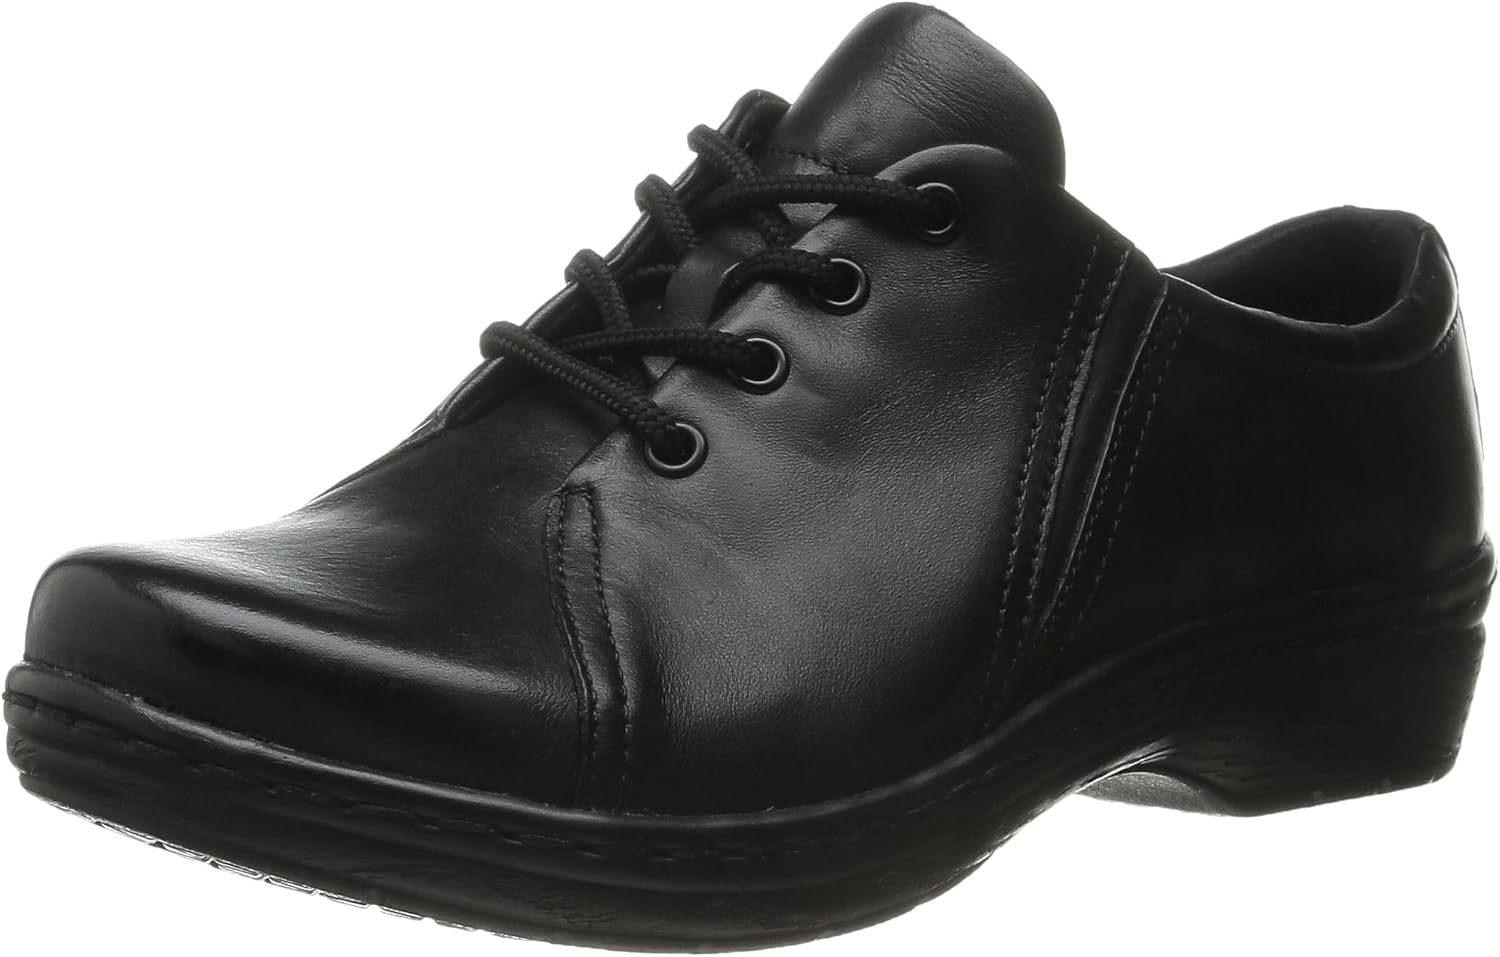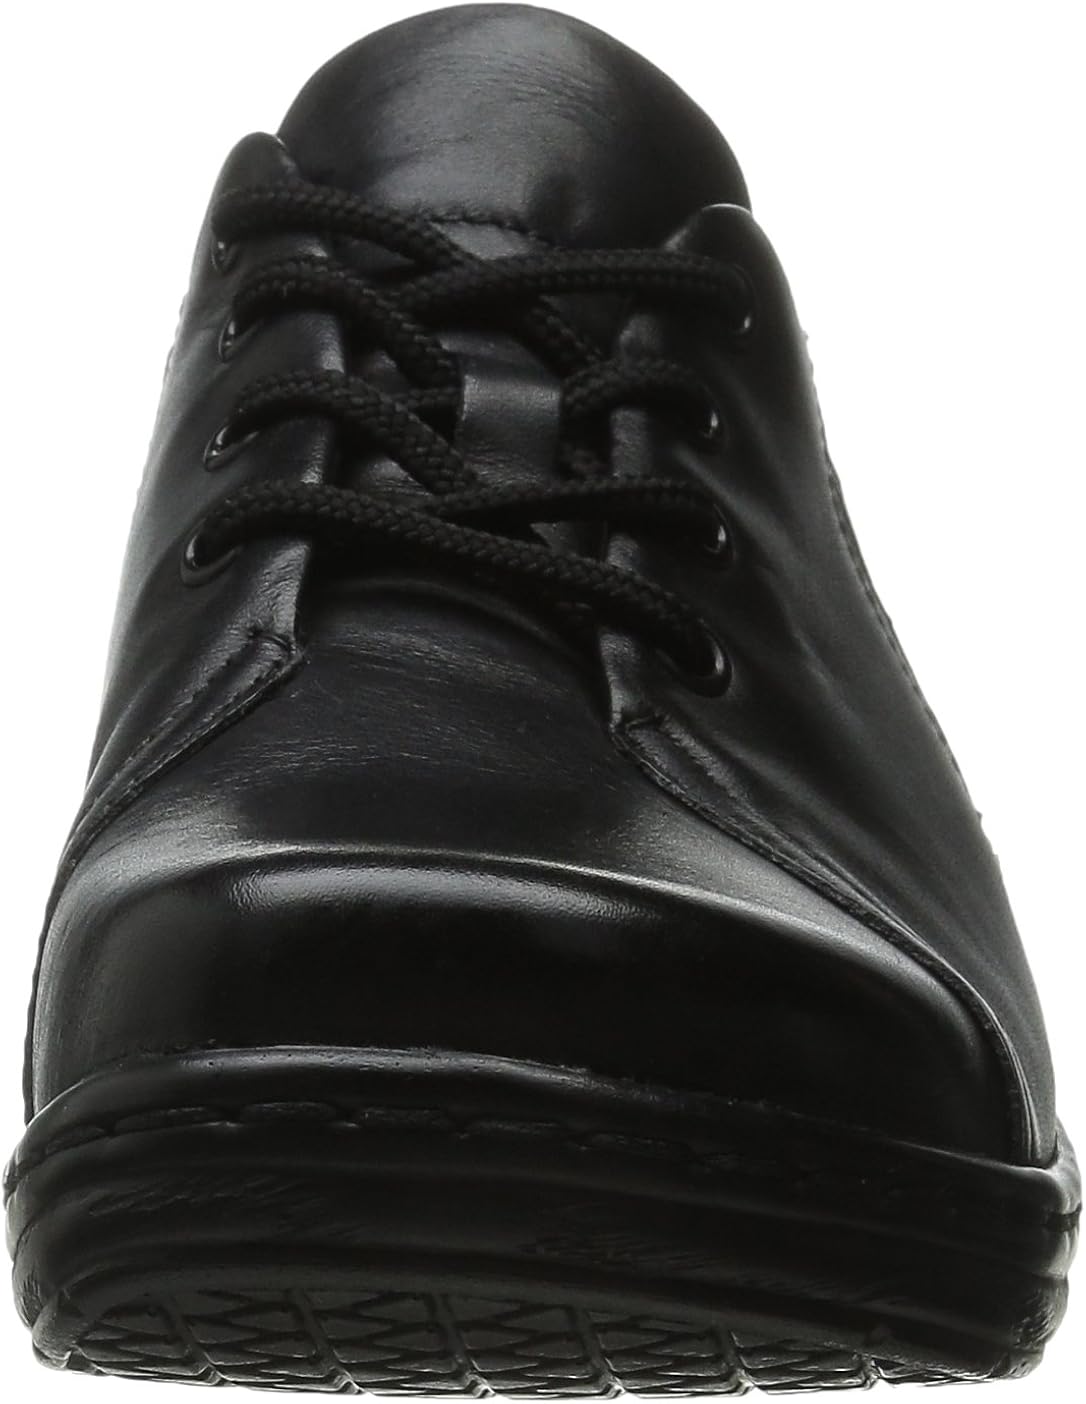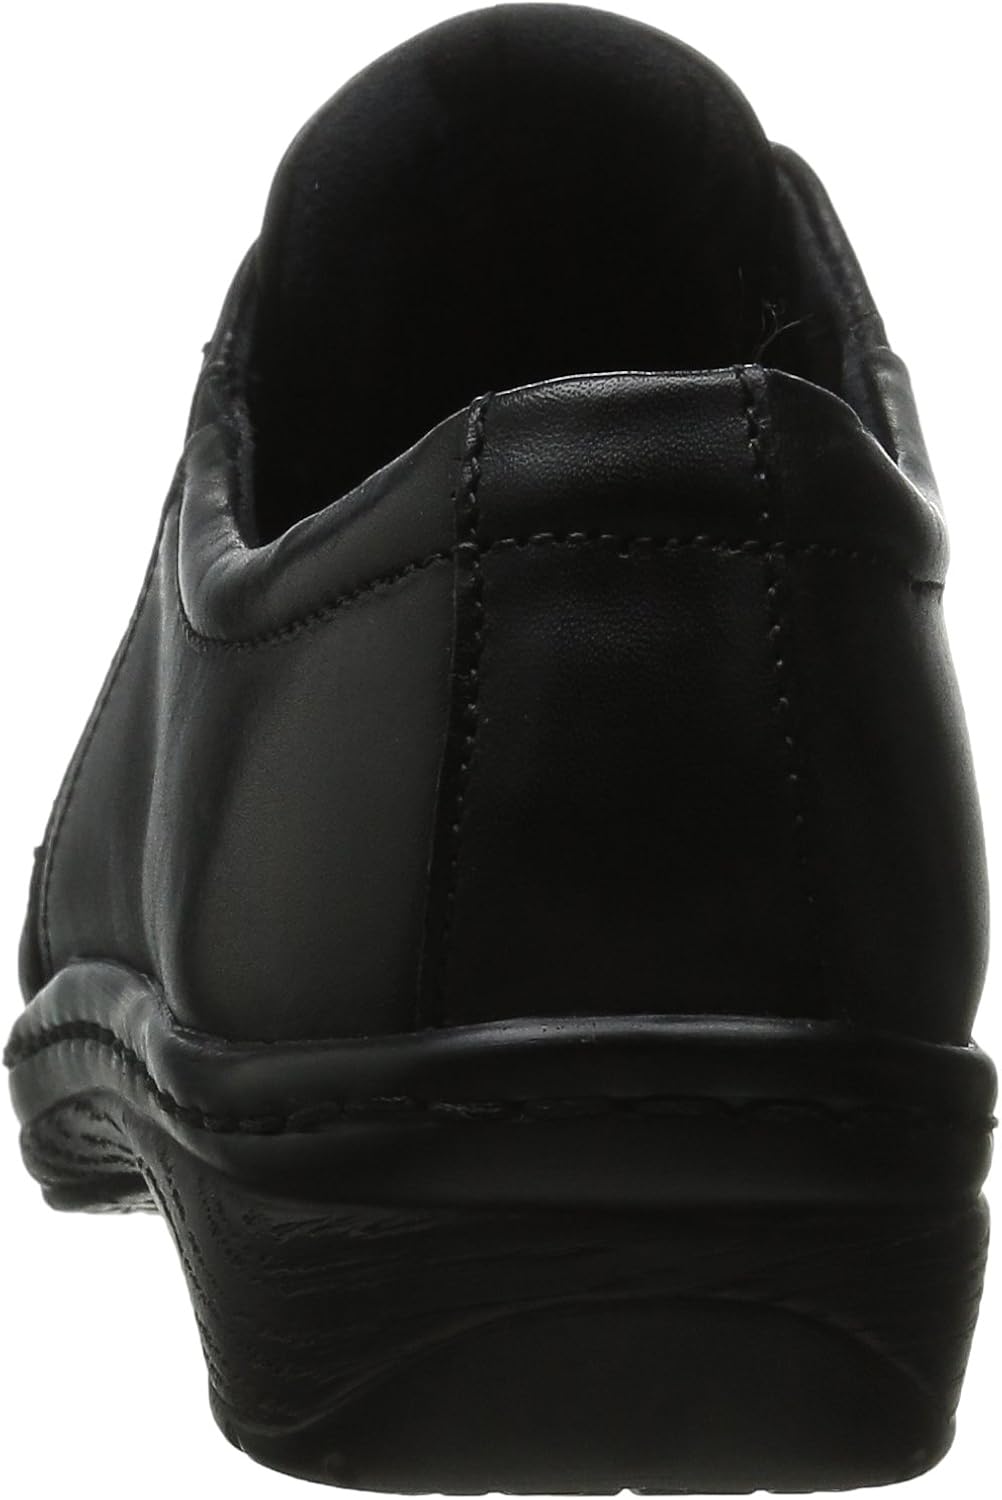
Klogs USA Women's Illusion Mule
Category: AMAZON FASHION
Experience unsurpassed comfort with KLOGS USA "Illusion" Casual Shoes. A slip-resistant, shock absorbent sole offers the durability you need, while a specialized foot-bed provides exceptional cushioning and arch support. If you spend a lot of time on your feet, these shoes are simply indispensable.
Features: 100% Leather | Imported | Synthetic sole | Heel measures approximately 1.5" | Platform measures approximately 0.75 | Non marking anti slip outsoles | Flexible sole | Removable polyurethane insoles | Cushioned supportive comfort | Great footwear for common foot issue like plantar fasciitis